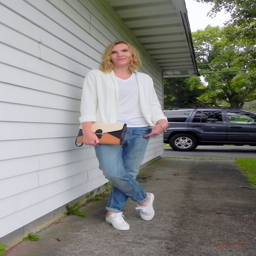
chic way to pull off denim for a party